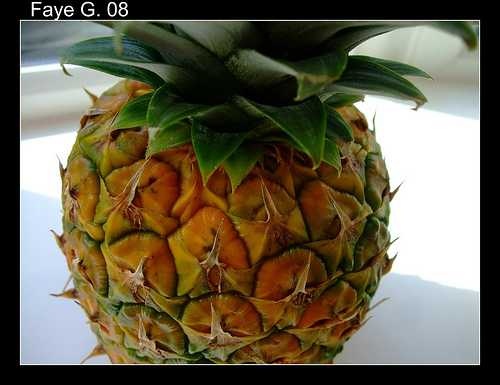
Label: Pineapple